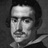
Emotion: neutral